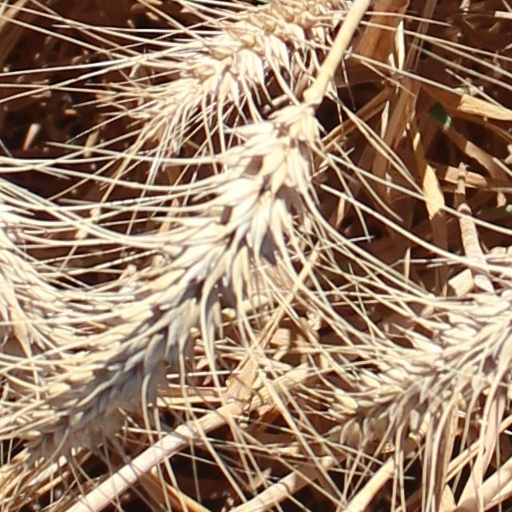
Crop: wheat